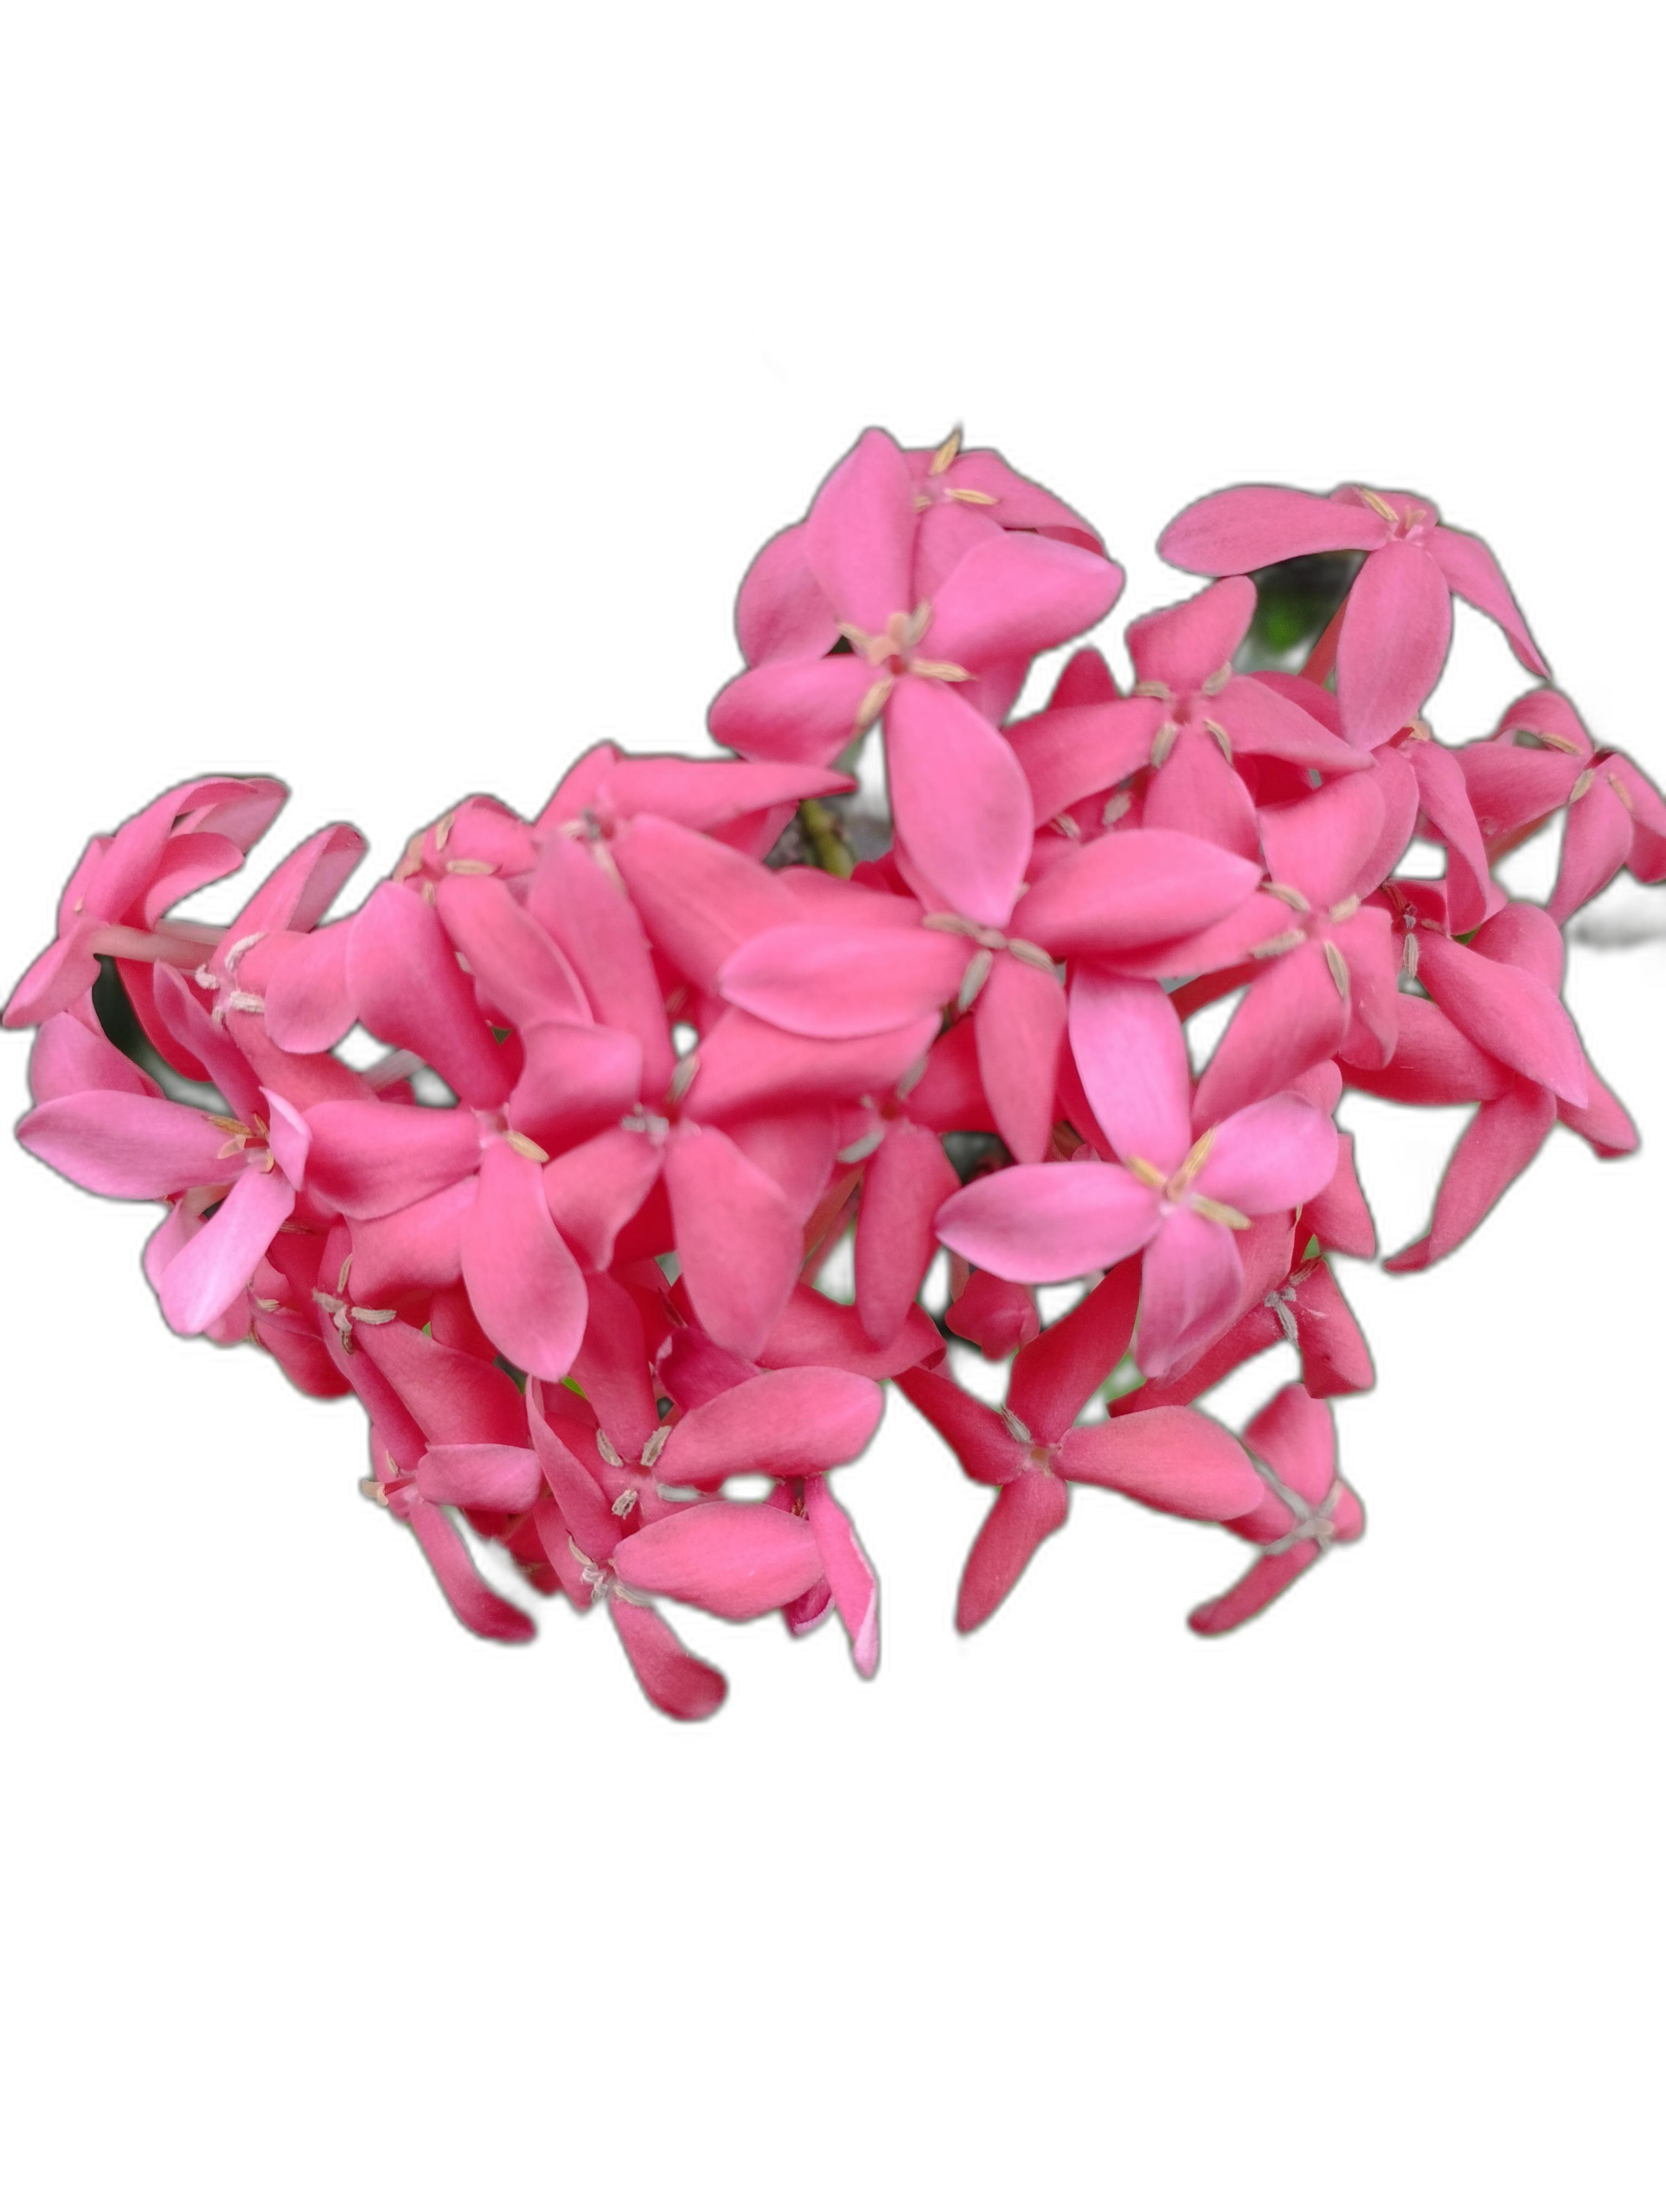
Label: Jungle geranium